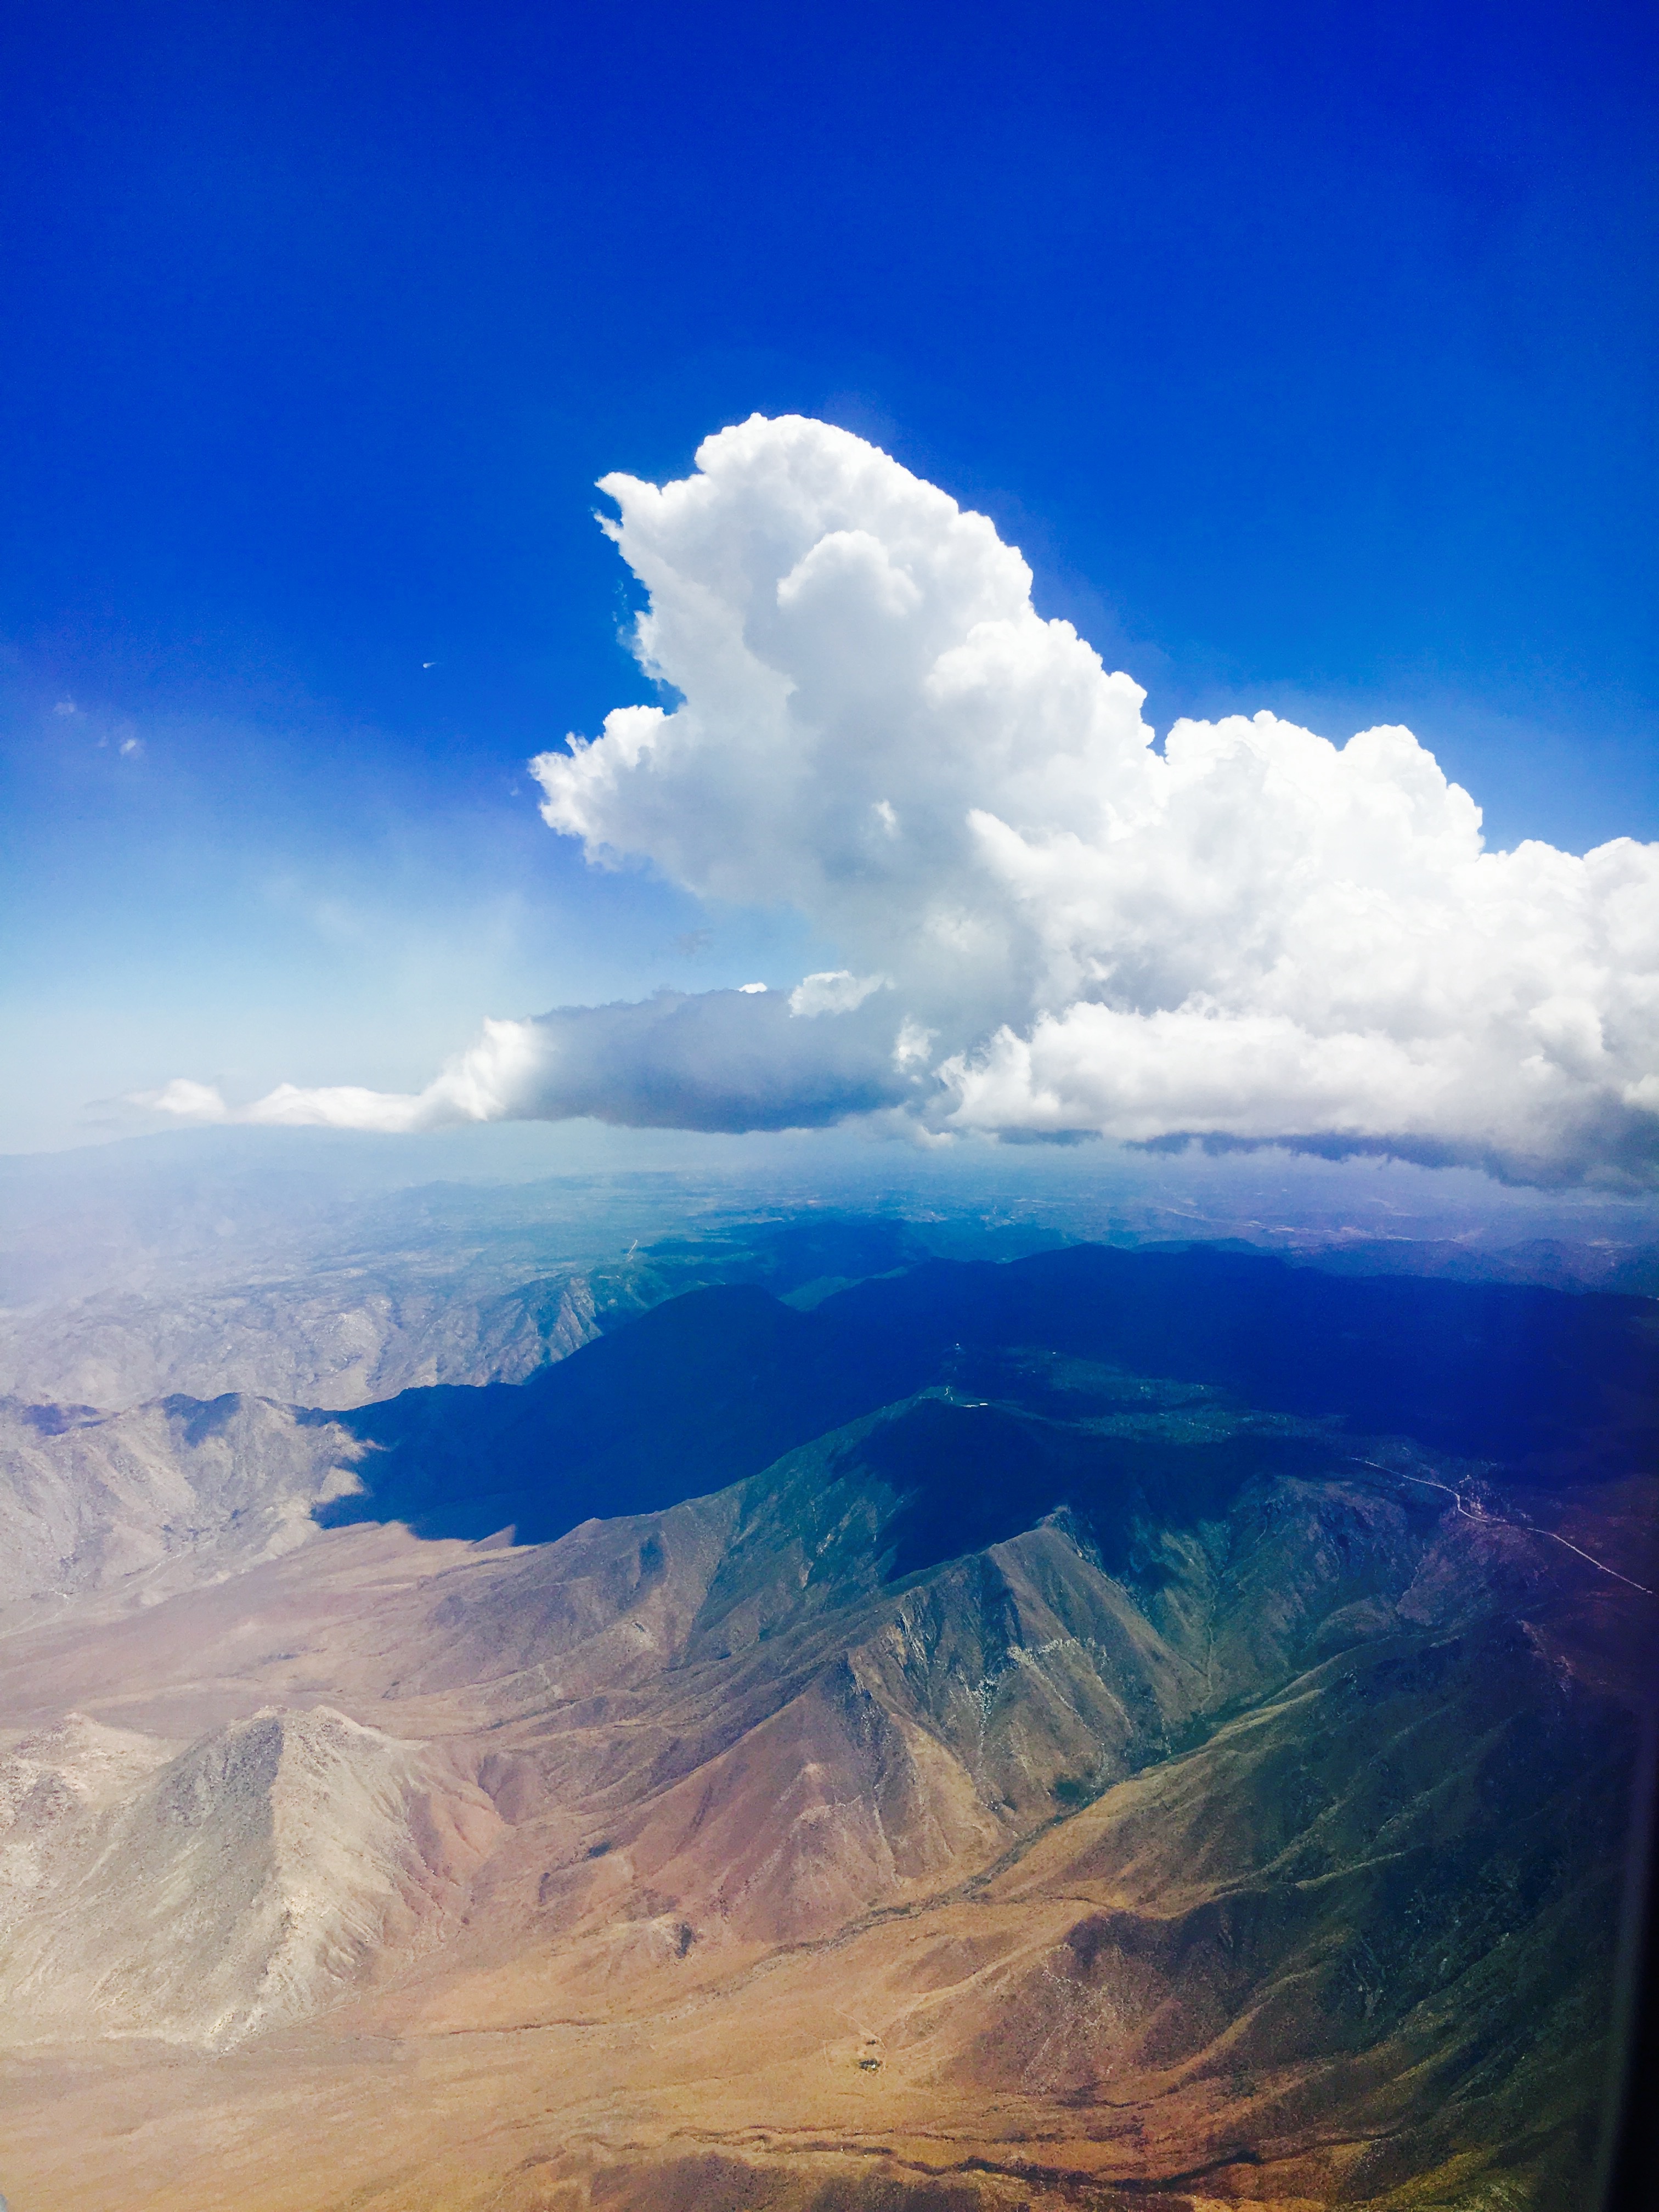
horizon, mountain, cloud, sky, sunlight, hill, dawn, atmosphere, mountain range, cumulus, plain, plateau, landform, meteorological phenomenon, geographical feature, atmospheric phenomenon, atmosphere of earth, mountainous landforms